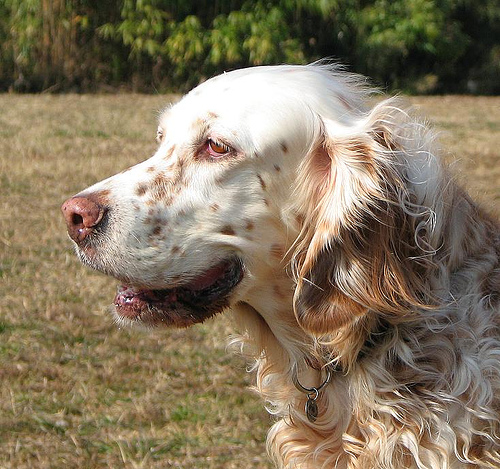
Breed: english setter